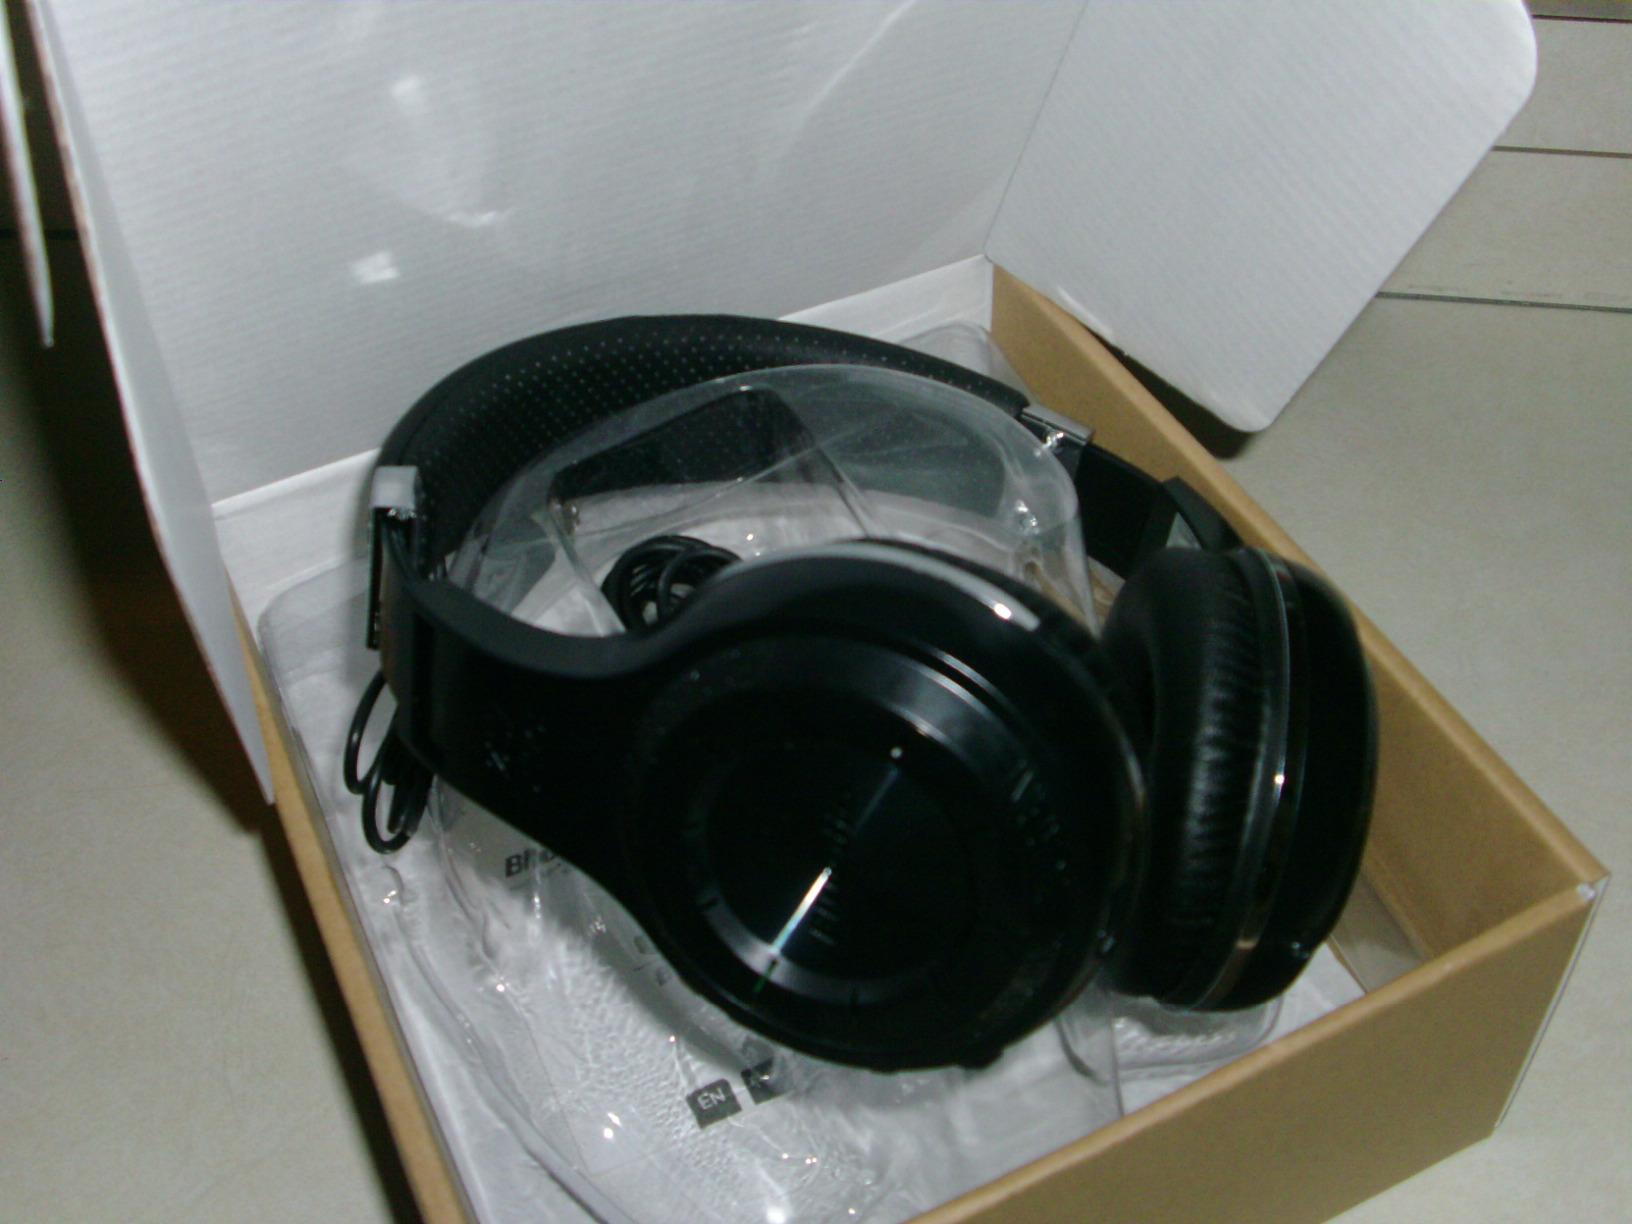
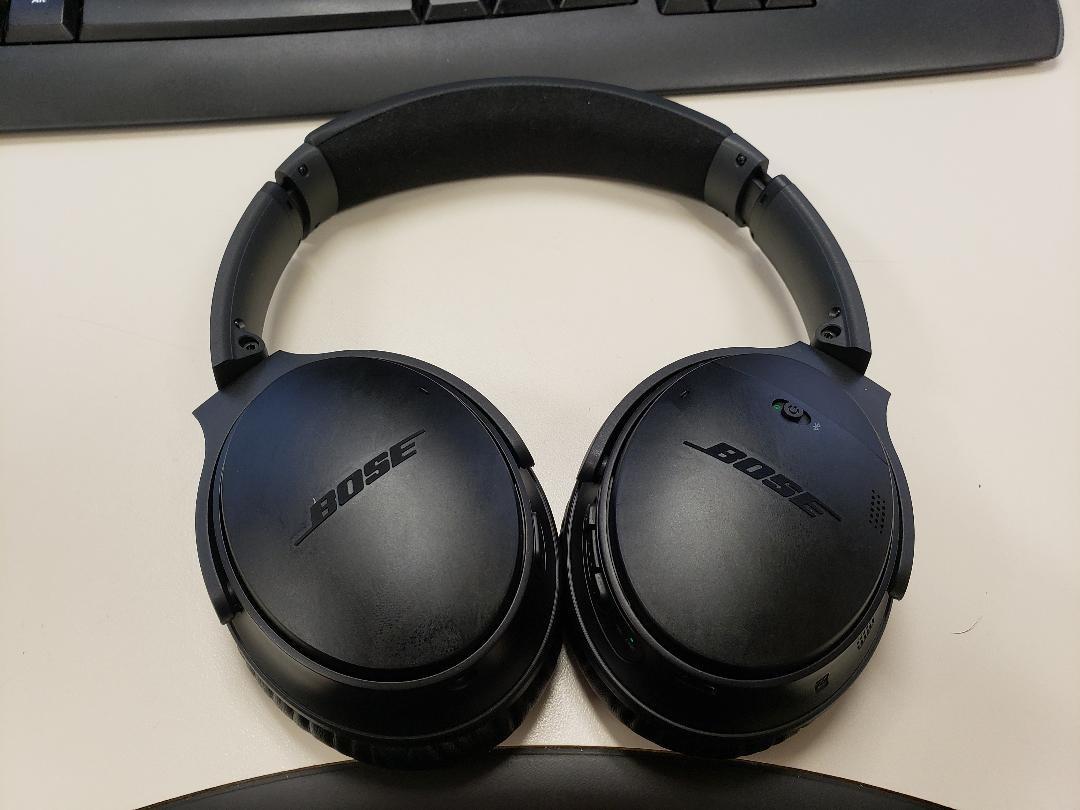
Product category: headphones
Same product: no